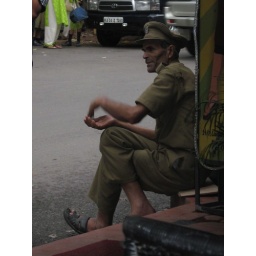
Guard outside the coffee house on Lavelle road where we stopped in the afternoon.